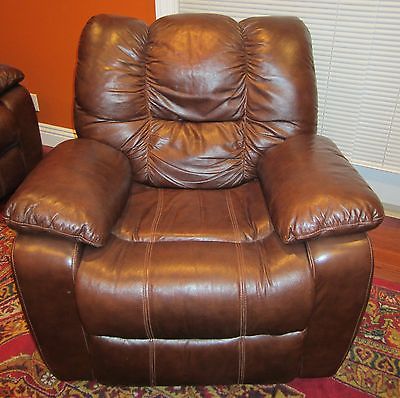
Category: sofa